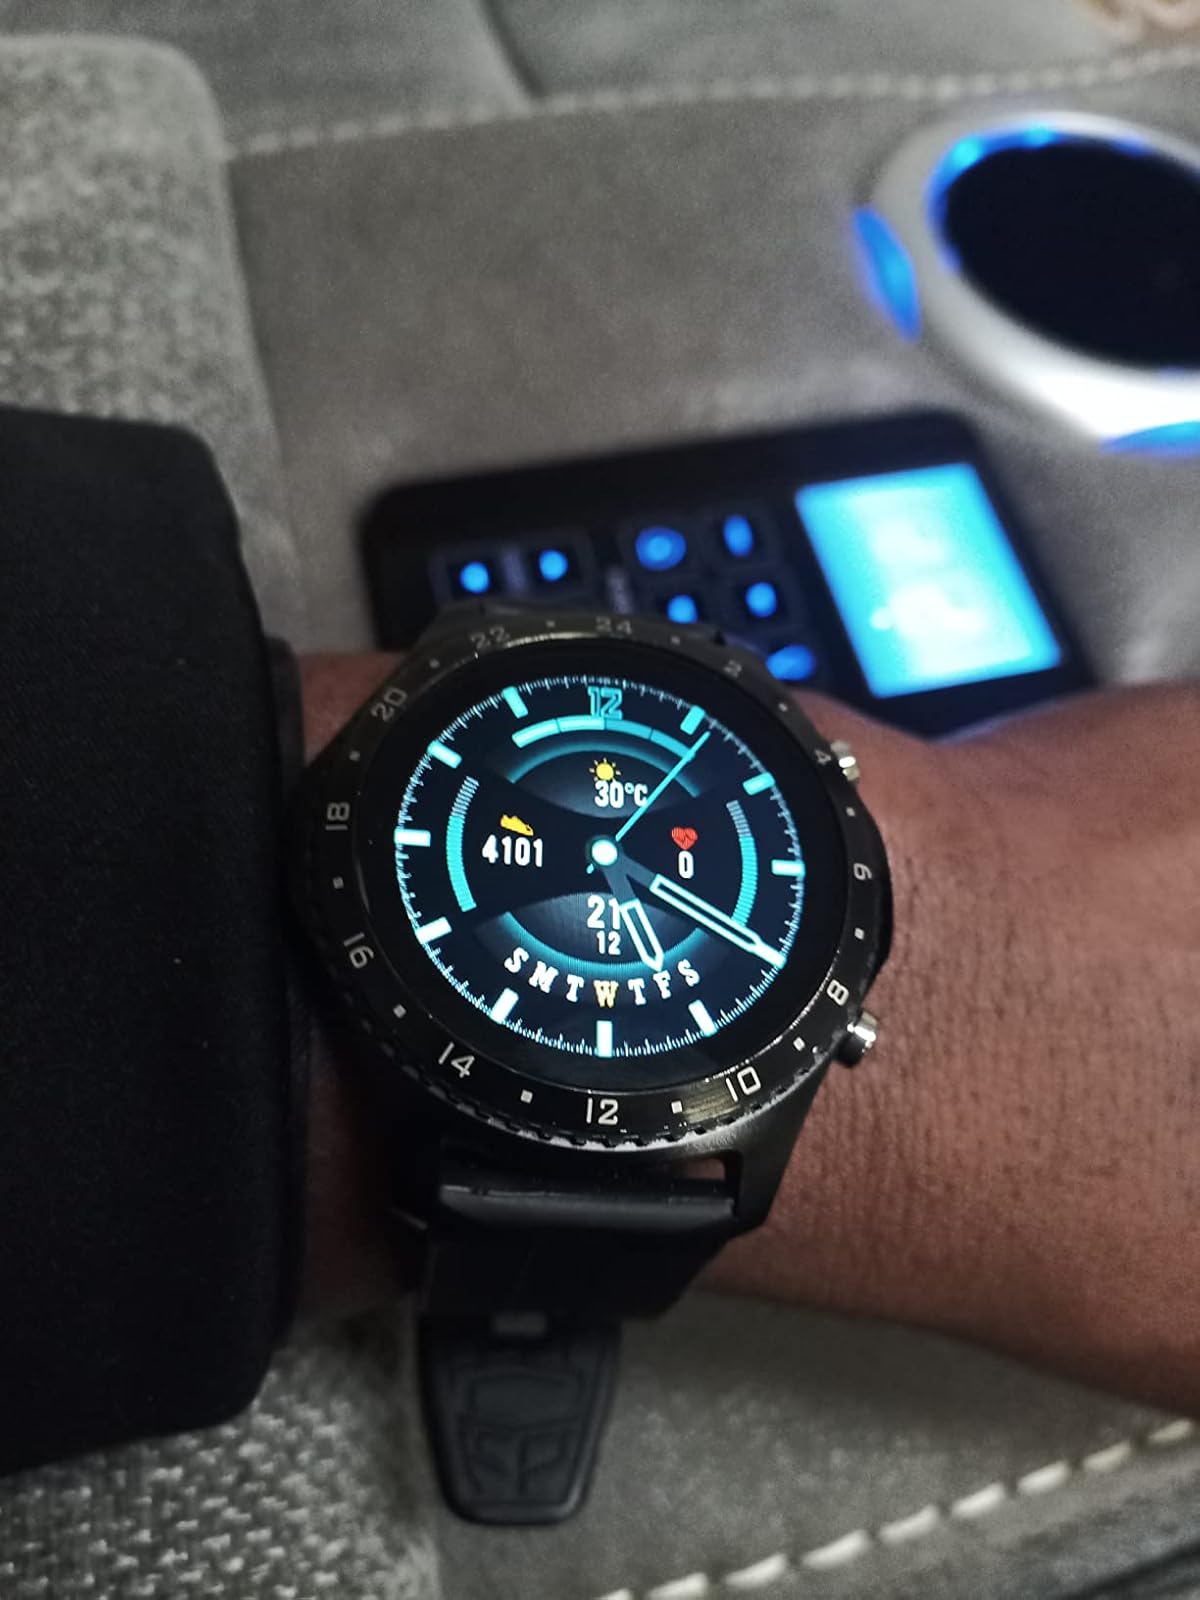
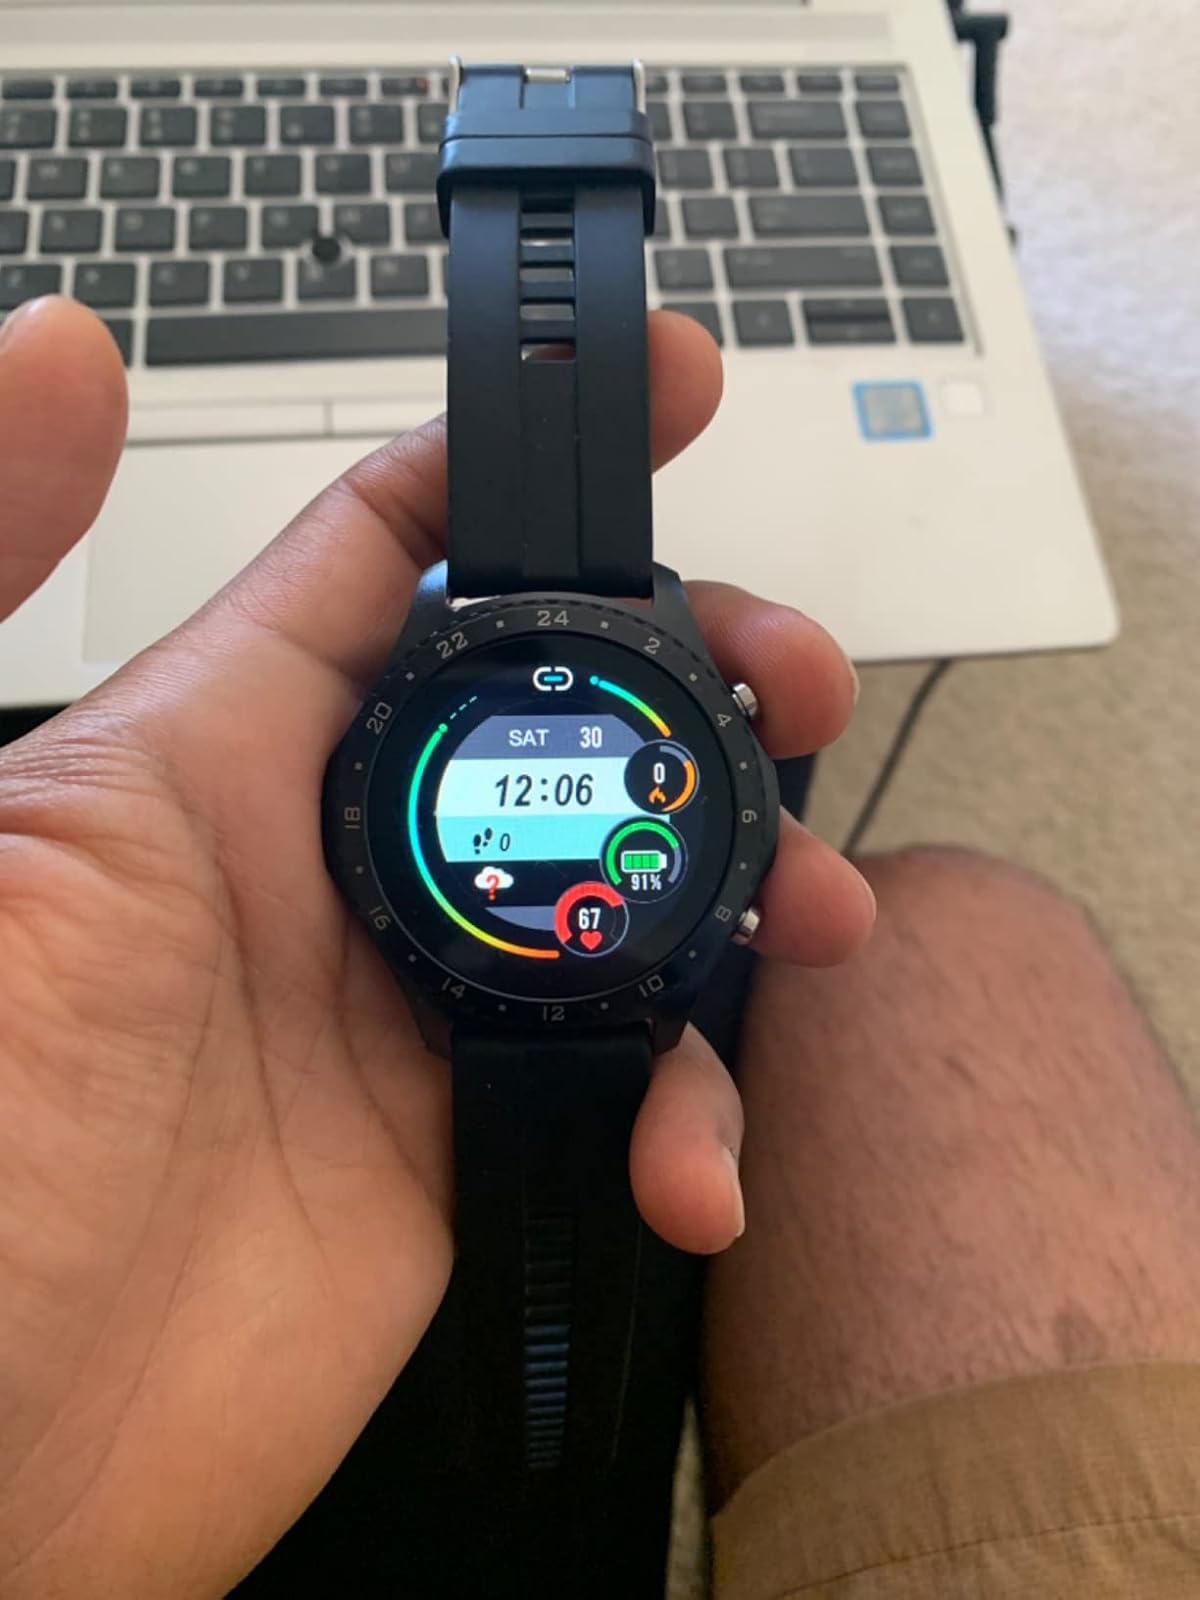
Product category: smartwatch
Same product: yes